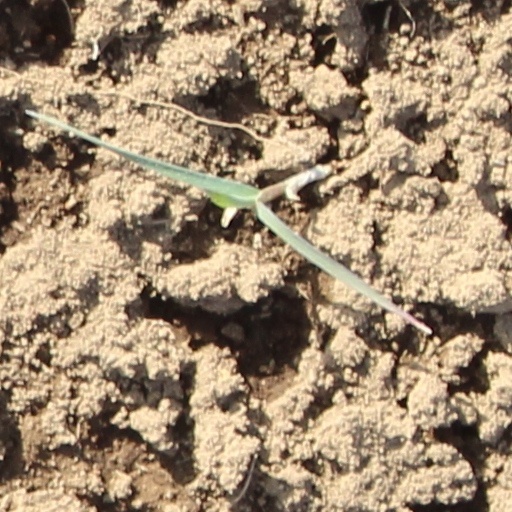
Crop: wheat